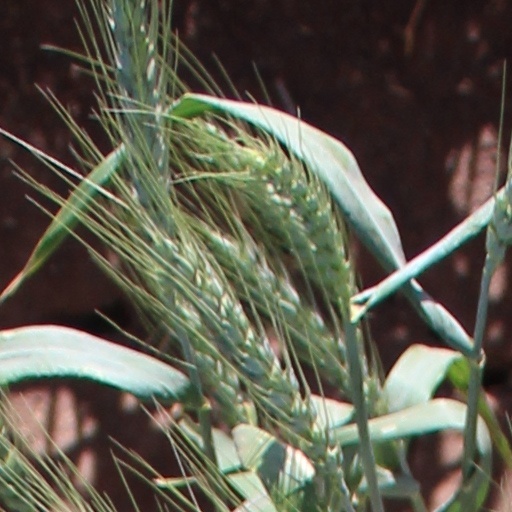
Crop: wheat